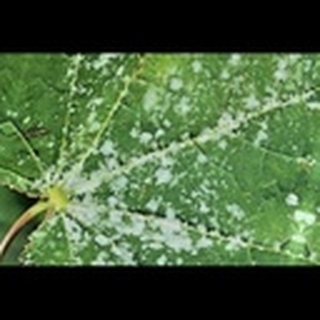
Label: cotton_powdery_mildew